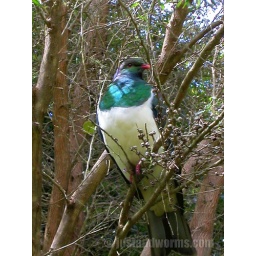
New Zealand native pigeon or Kereru. These beautiful birds feed from various native trees in our garden.